Ole Søndergaard

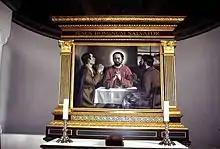
Ole Søndergaard's altarpiece in the Church of Our Saviour, Esbjerg

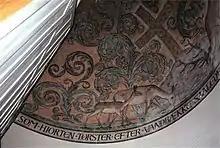
Ole Søndergaard's ceiling painting in the apse vault of Holbæk's Sankt Nikolai Church

Ole Laurits Olsen Søndergaard (24 May 1876 – 10 November 1958) was a Danish landscape painter. He also decorated a number of Danish churches with paintings and frescos.